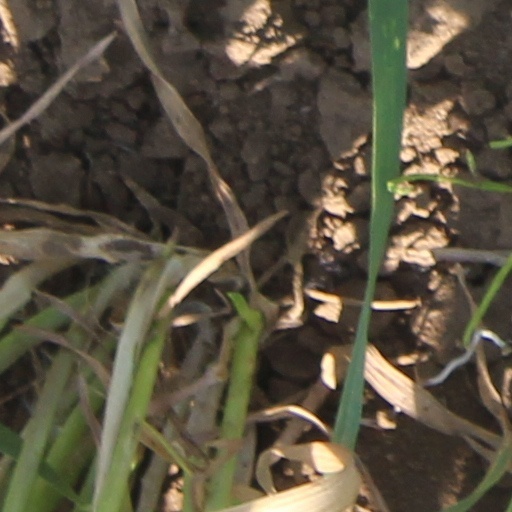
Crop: wheat